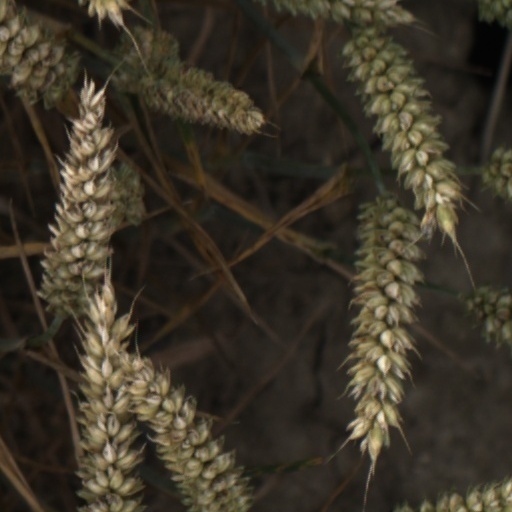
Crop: wheat